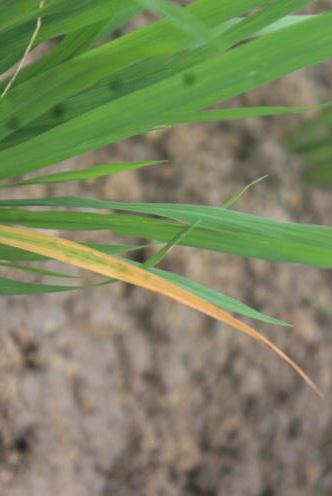
Disease: Tungro